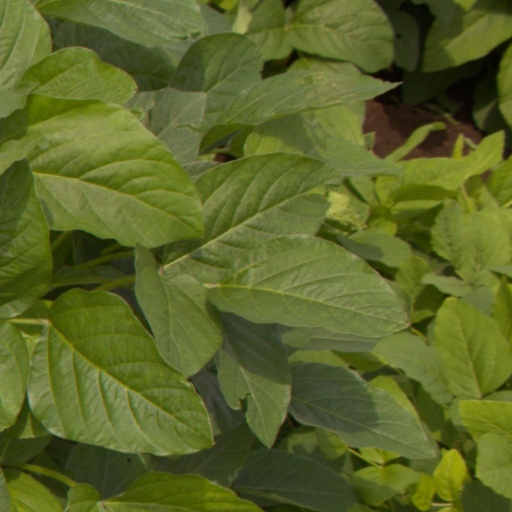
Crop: soybean